Medhi Lacen

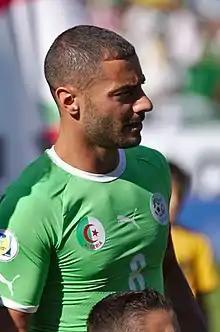
Lacen with Algeria in 2014

Medhi Gregory Giuseppe Lacen (born 15 March 1984) is a retired professional footballer who played as a defensive midfielder.